Bonjour Biqui, Bonjour!

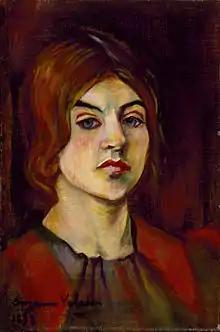
Suzanne Valadon, self-portrait (1893)

The music for "Bonjour Biqui" does not invite romantic or sentimental comparisons, despite a recent Satie biographer's description of it as "cheerful". It is fairly atonal and very characteristic of Satie's esoteric "Rosicrucian" compositions of the period. Most remarkable is the plaintive prosody of the moniker "Biqui", stretched out over two languishing chords.